Ribeira Quente

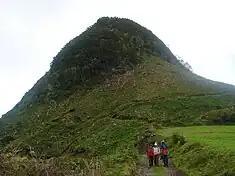
The hilltop of Pico de Agrião, the highest point in the parish

Around the middle of the 15th century, the first settlers began occupying land along the coast of what would become Ribeira Quente. Sometime in 1588, a huge landslide from the valley of Furnas, provoked by intense rainfall, caused the expansion of the land in Ribeira Quente. A similar volcanic eruption on 2 September 1630, within the Furnas craters, also provoked a debris flow of debris, that inundated the river and covered the coast, limiting the access of local shipping that once crossed the area. It was within this problem environment that a small sedentary community continued occupy and develop along the coast. This community was populated by a poor peasant class, that includes generations of fishermen, for the greater part of its history. A local historian once described the heritage of this community, and particular, the rise of a few families: